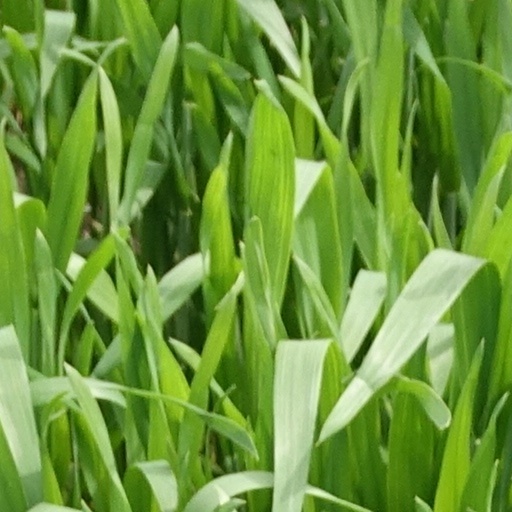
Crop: wheat